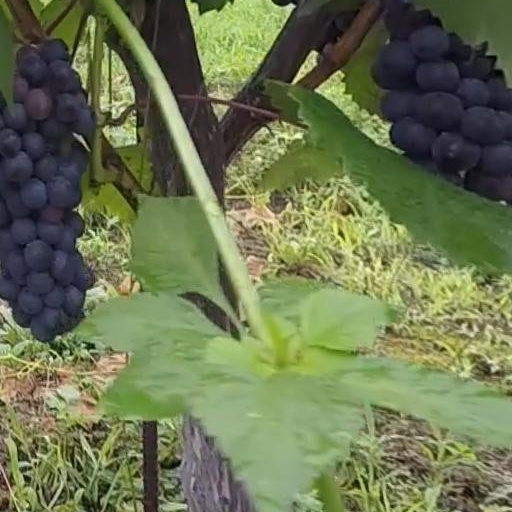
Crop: grape